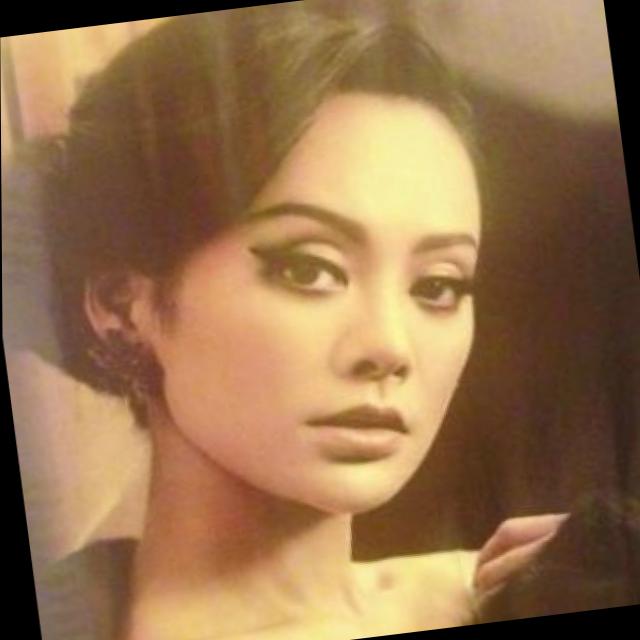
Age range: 21-44